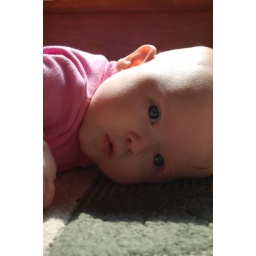
Raegan laying on the floor at Uncle B's house in the morning.